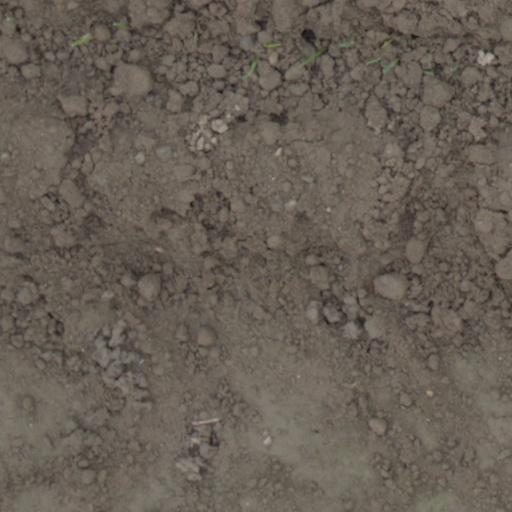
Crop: wheat